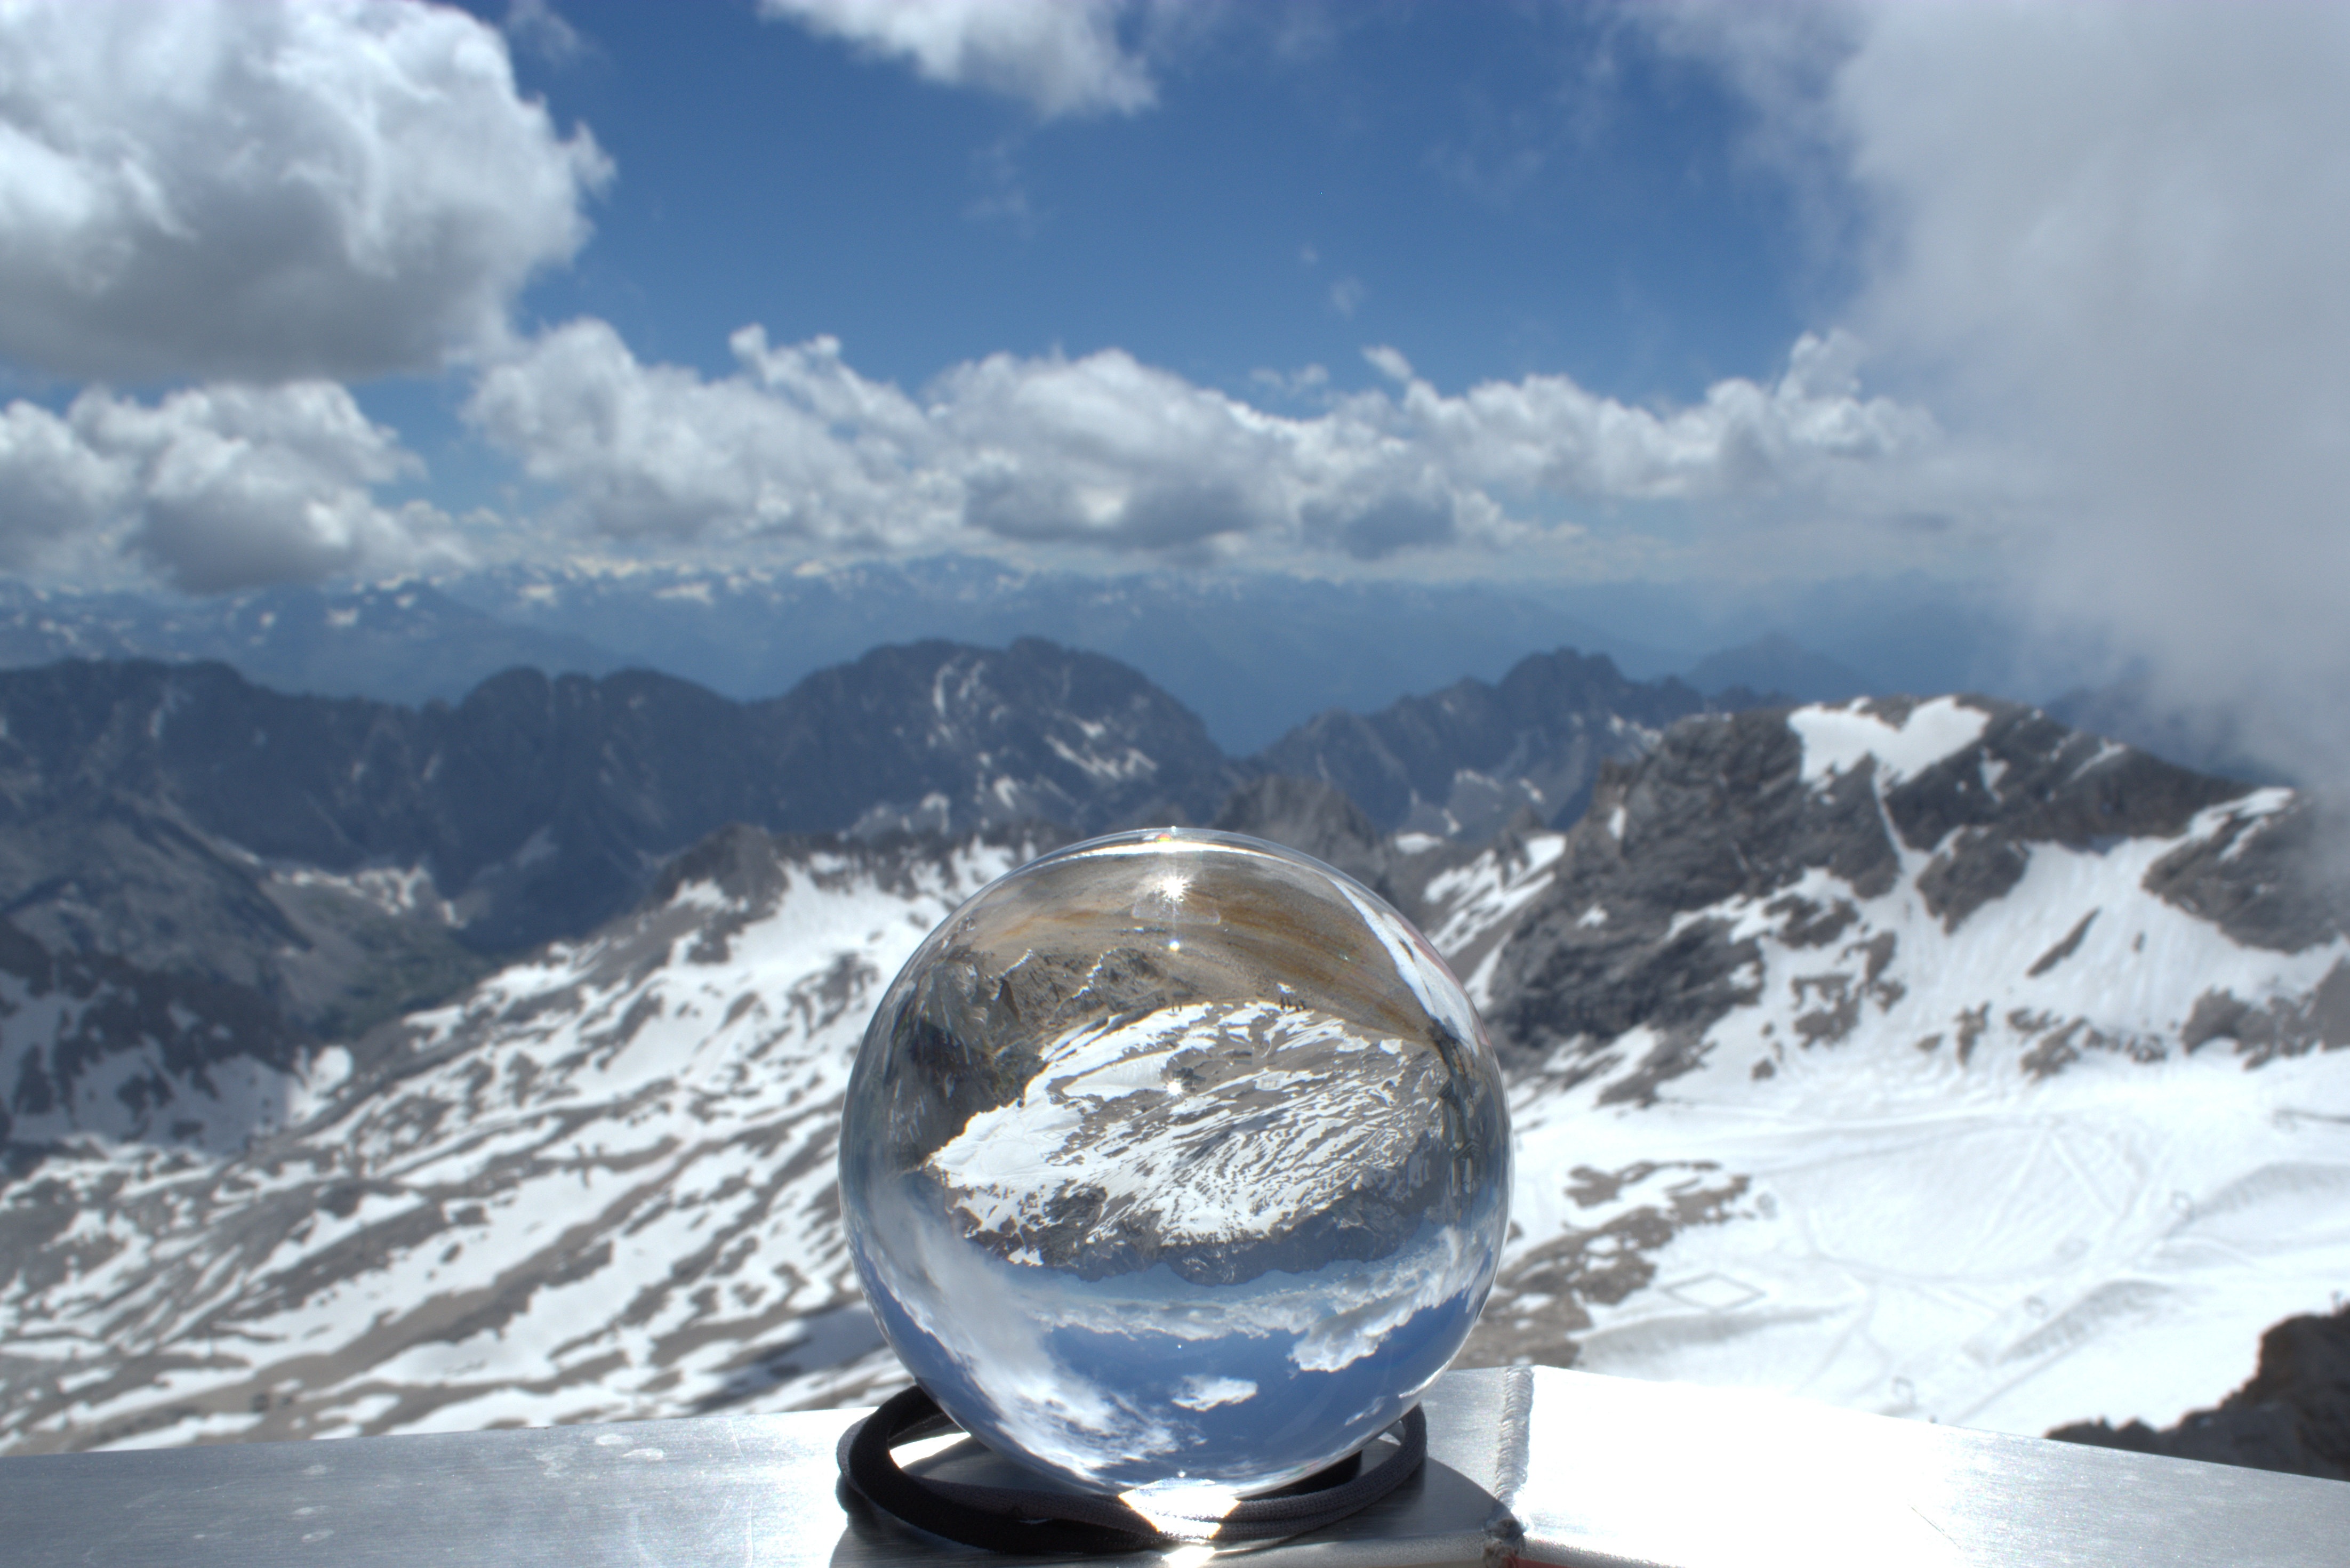
outdoor, mountain, snow, winter, view, mountain range, ice, glacier, weather, holiday, rest, arctic, extreme sport, relaxation, mountains, alps, zugspitze, silent, glass ball, piste, garmisch, landform, globe image, mountain pass, far right, rock rocks, eastern alps, wetterstein mountains, mountainous landforms, glacial landform, geological phenomenon